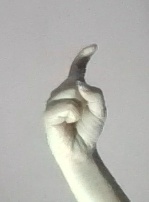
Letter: ra